A Wet Knight

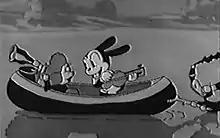
Oswald and Kitty boating in the lake.

A Wet Knight is an animated short film starring Oswald the Lucky Rabbit and produced by Walter Lantz. It is the 61st Oswald short produced by Lantz and the 113th overall.